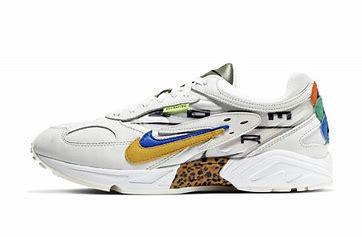
Brand: Nike
Model: Air Ghost Racer